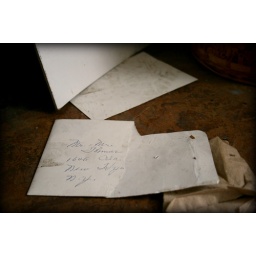
there are papers and interesting things all over the floor in the house =]